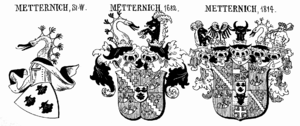
Les Metternich sont une maison noble originaire de Rhénanie. Elle a donné au clergé du Saint-Empire un certain nombre d’évêques et d’archevêques. Le représentant le plus connu de cette lignée est le diplomate et homme politique autrichien Clément-Venceslas Metternich. Elle ne doit pas être confondue avec la famille des barons et comtes von Wolff-Metternich.